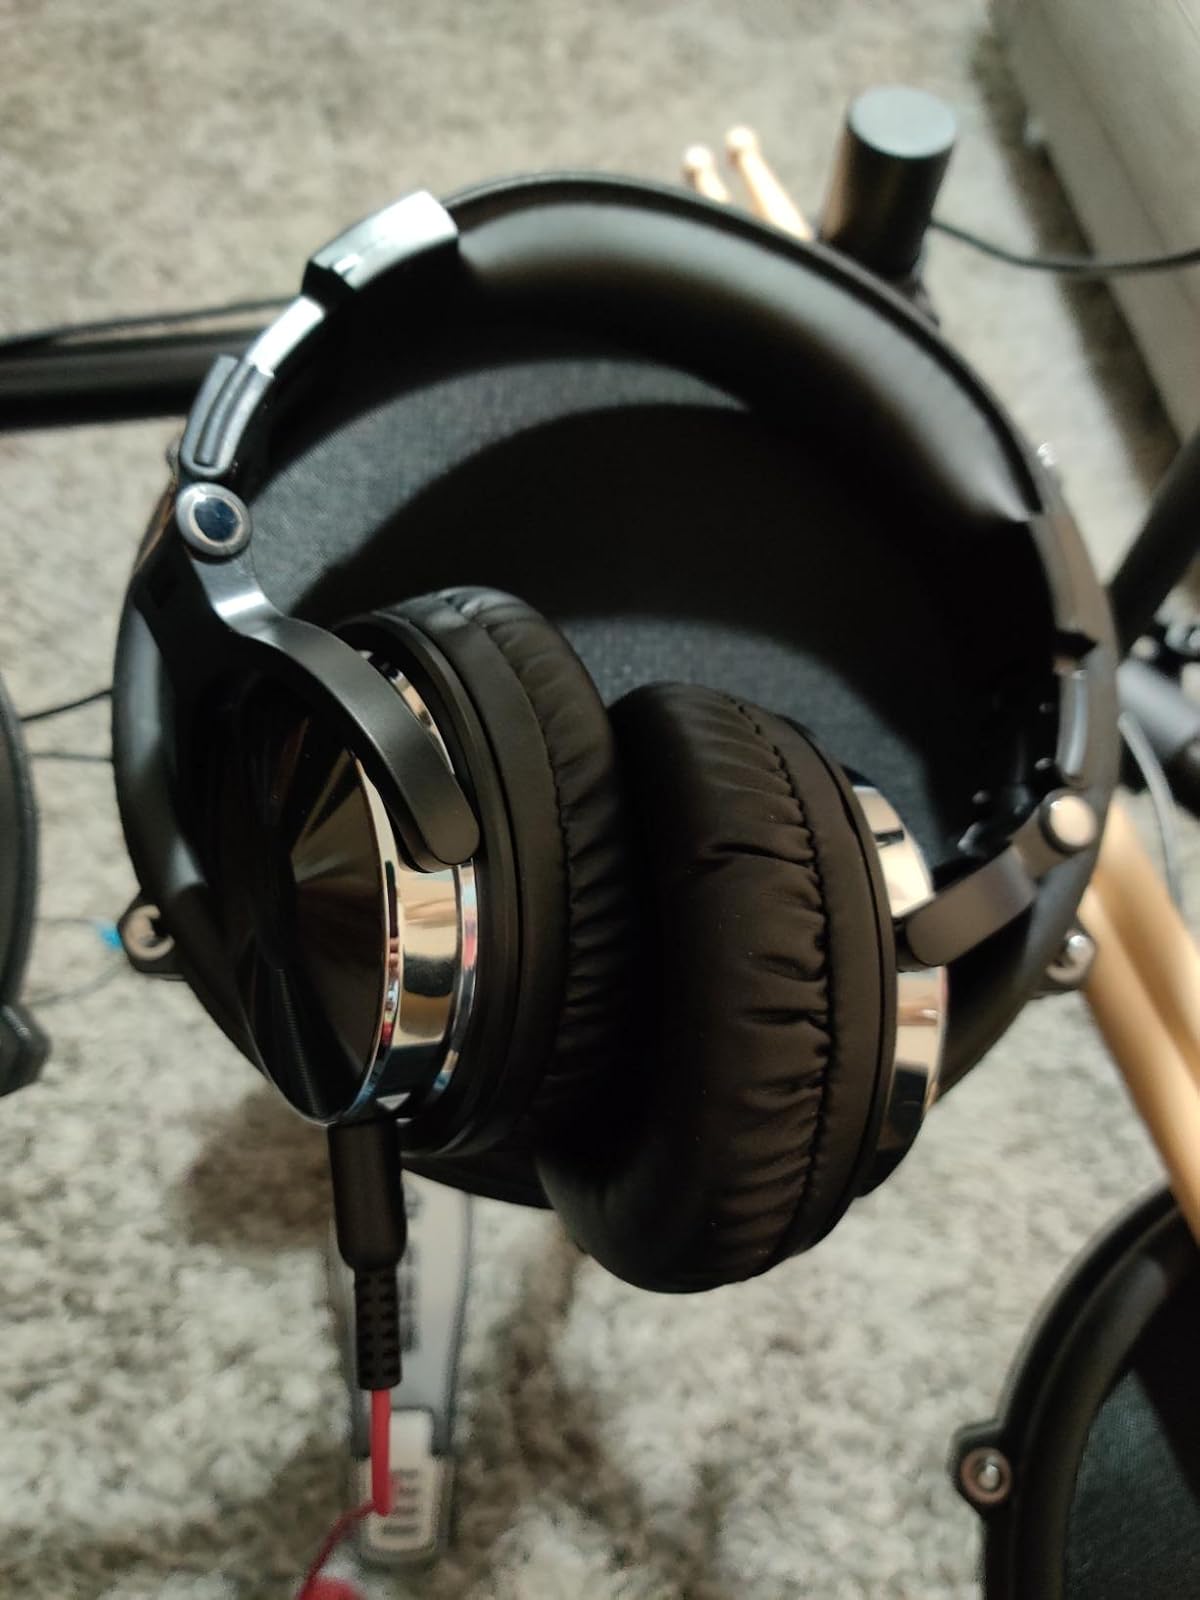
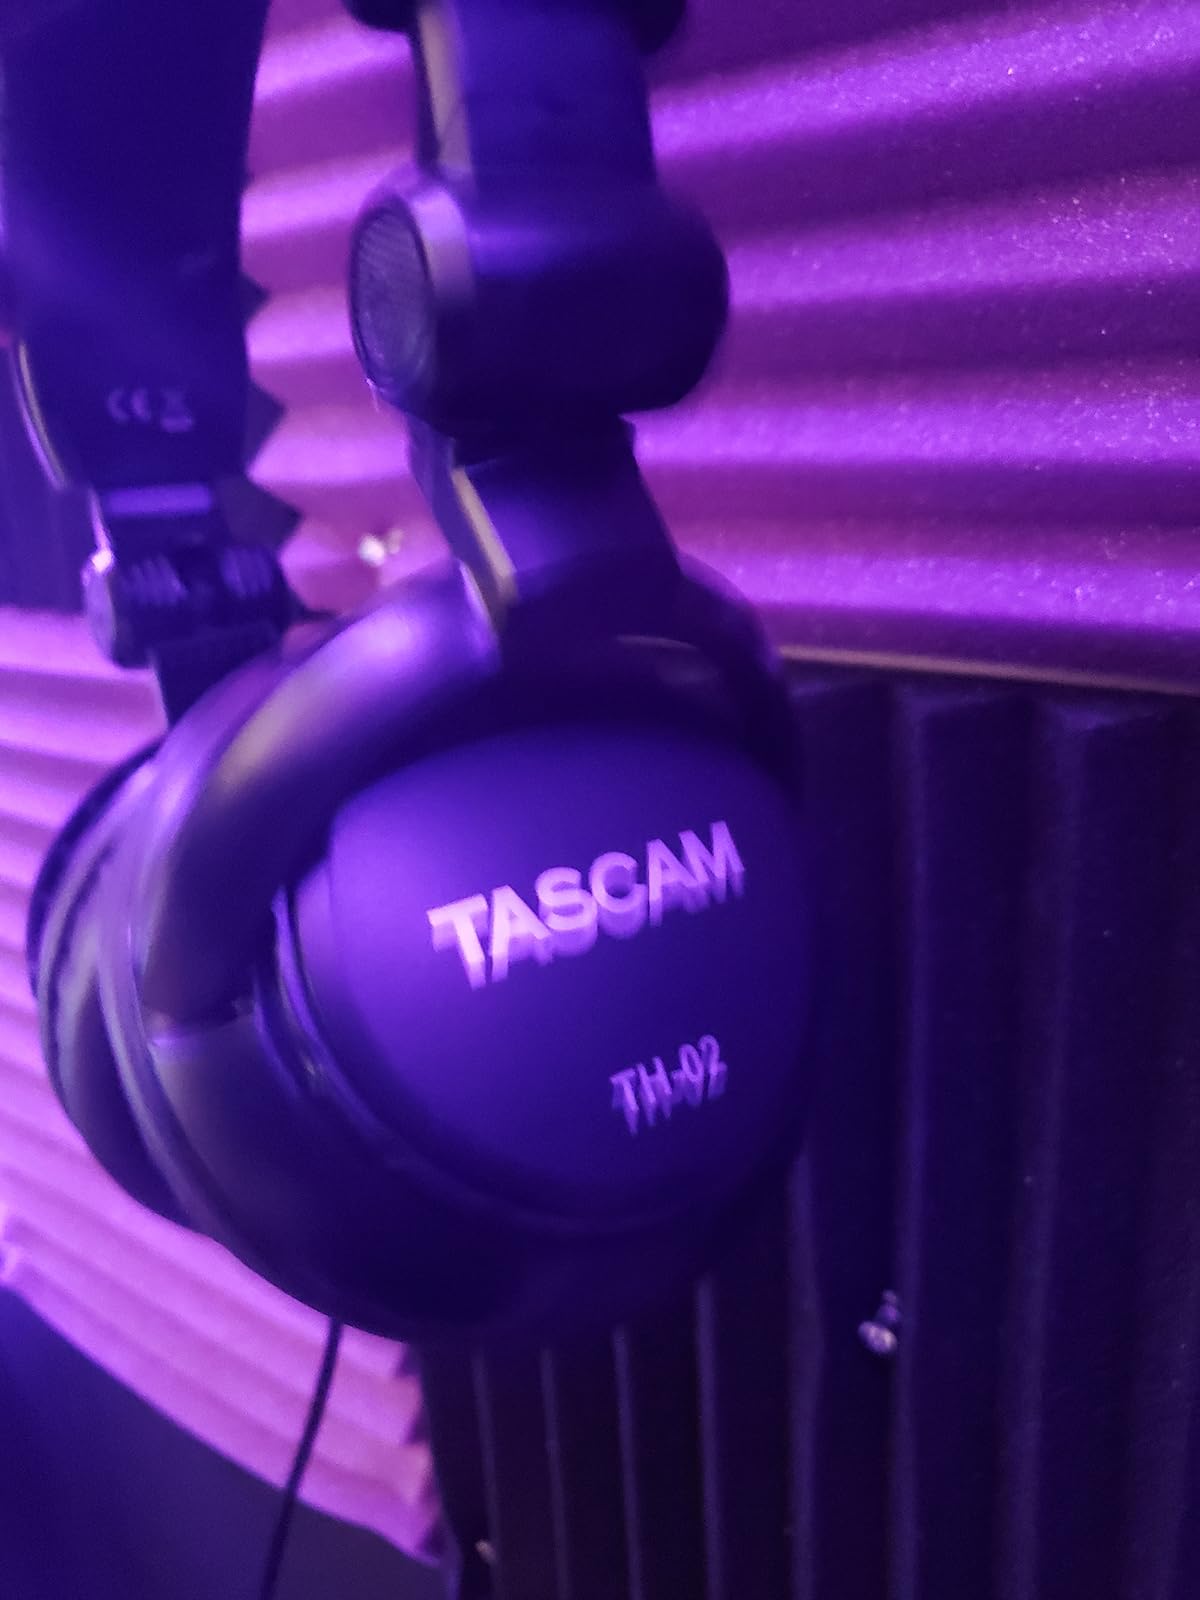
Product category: headphones
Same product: no